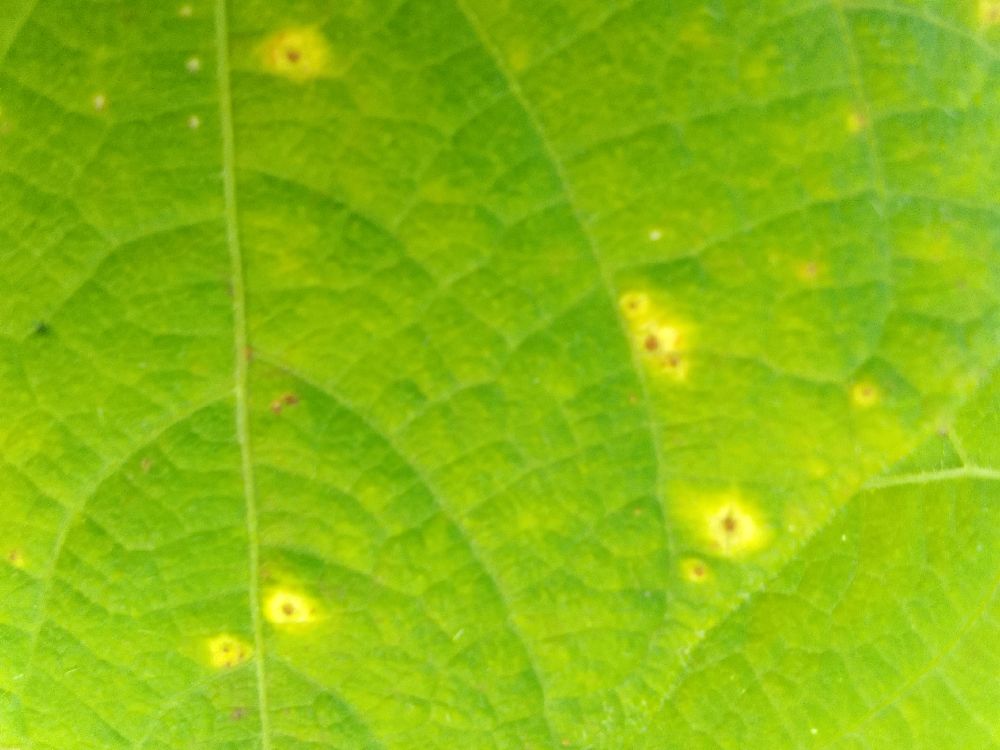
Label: rust